Billy the Exterminator

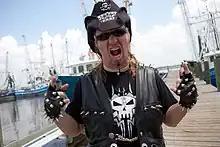
Billy Bretherton, presenter of "Billy the Exterminator"

"Back in 2004 Pilgrim Films contacted us and wanted to shoot a pilot for Discovery Channel (that was a) reality pest control show", said Bretherton. "They had interviewed about 200 different companies and found us and liked us. They sent scouts out that rode around with us for a day, made the determination that we would be good for filming, and we ended up on "Dirty Jobs" with Mike Rowe". The Spike network was also approached about picking up the series.